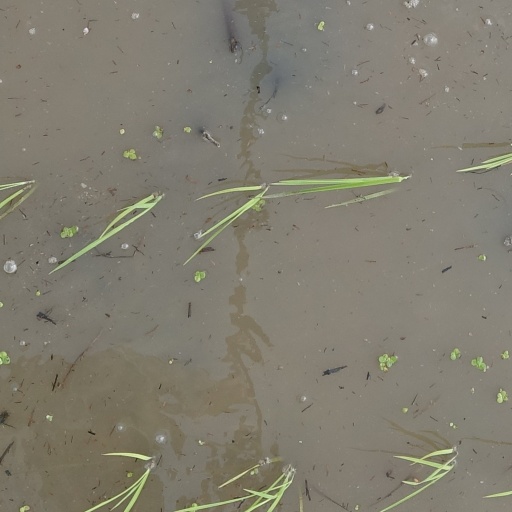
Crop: rice